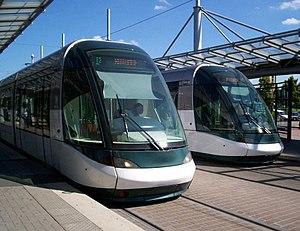
Tramways de Strasbourg Lignes A et D à La Rotonde, le 26 Août 2007, jour de l'inauguration de l'extension du réseau Tramway Strasbourgeois
Le réseau de tramway de Strasbourg dessert la capitale alsacienne et six communes de son agglomération, ainsi que la ville frontalière allemande de Kehl. Exploité par la Compagnie des transports strasbourgeois, il est considéré comme un exemple remarquable de la renaissance du tramway dans les années 1990. Avec les expériences réussies de Nantes, Grenoble et Paris, le réseau de tramway de Strasbourg constitue le quatrième plus ancien réseau de tramway remis en service en France après la Seconde Guerre mondiale. Il a ainsi contribué à la construction de nouveaux tramways dans d'autres agglomérations françaises, comme Montpellier, Lyon, Bordeaux ou Nice.